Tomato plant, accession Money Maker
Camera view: vertical (180 deg); turntable rotation: 90 degrees
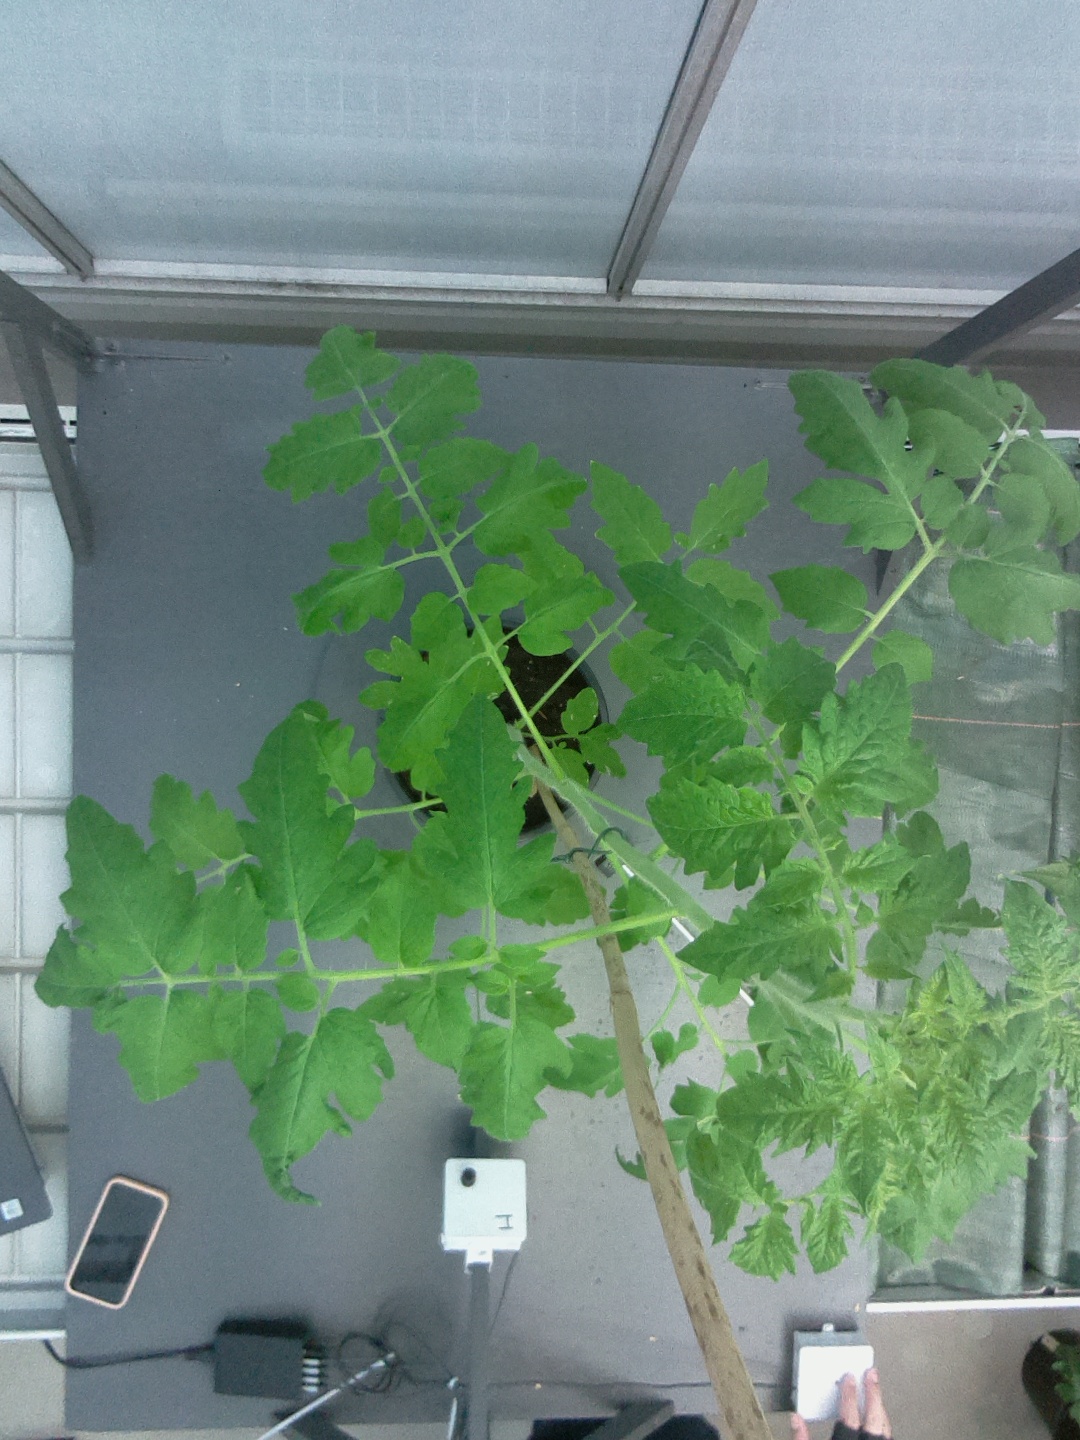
BBCH growth stage 54: 4 inflorescences visible